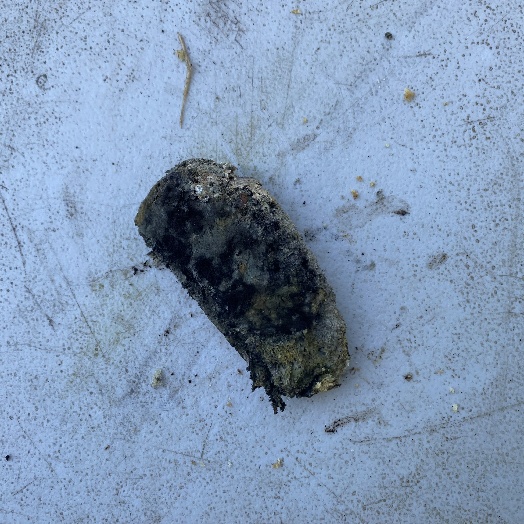
Label: generalcompost